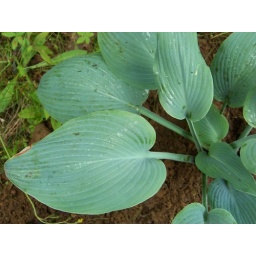
planted above the rock wall